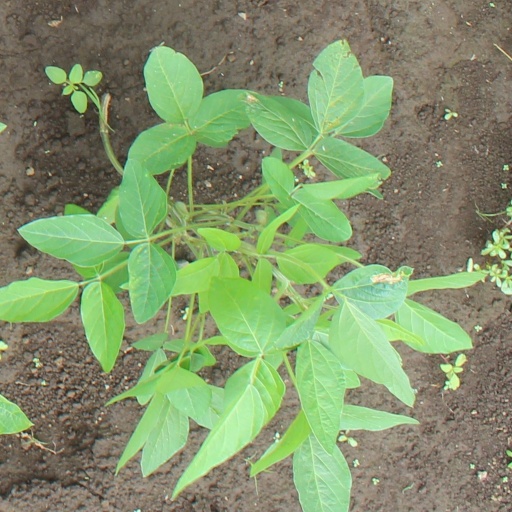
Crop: soybean